Charles Willeford

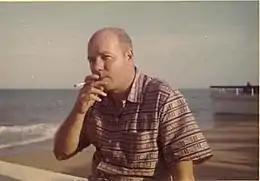
Dennis McMillan publicity photograph

In March 1935, he signed up with the California National Guard, but a few months later applied for discharge so he could enlist in the regular United States Army. He spent two years in the Air Corps stationed in the Philippines serving as a fire truck driver, a gas truck driver, and briefly as a cook. At the end of 1938, he was discharged from the Army. He re-enlisted in March 1939, again joining the Air Corps at March Field, California, but later transferring to the 11th Cavalry stationed at the Presidio of Monterey. In the cavalry, he learned to ride and care for horses and spent several months learning the art of horseshoeing. He also served as a "horseholder" in a machine gun troop and earned a marksman qualification.